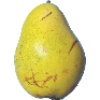
Label: pear_monster